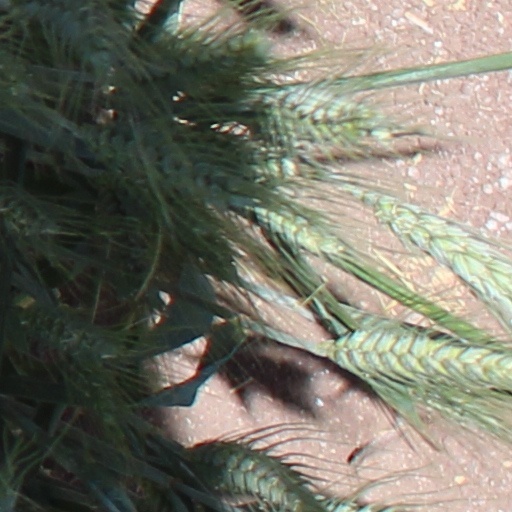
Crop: wheat